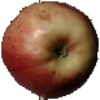
Label: Apple Red 3